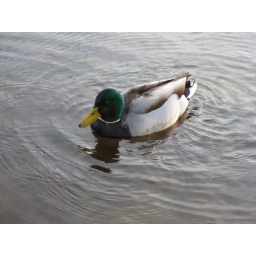
A male mallard duck swimming in the Lincoln Memorial Reflecting Pool.